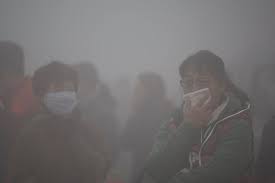
Weather: foggy or hazy